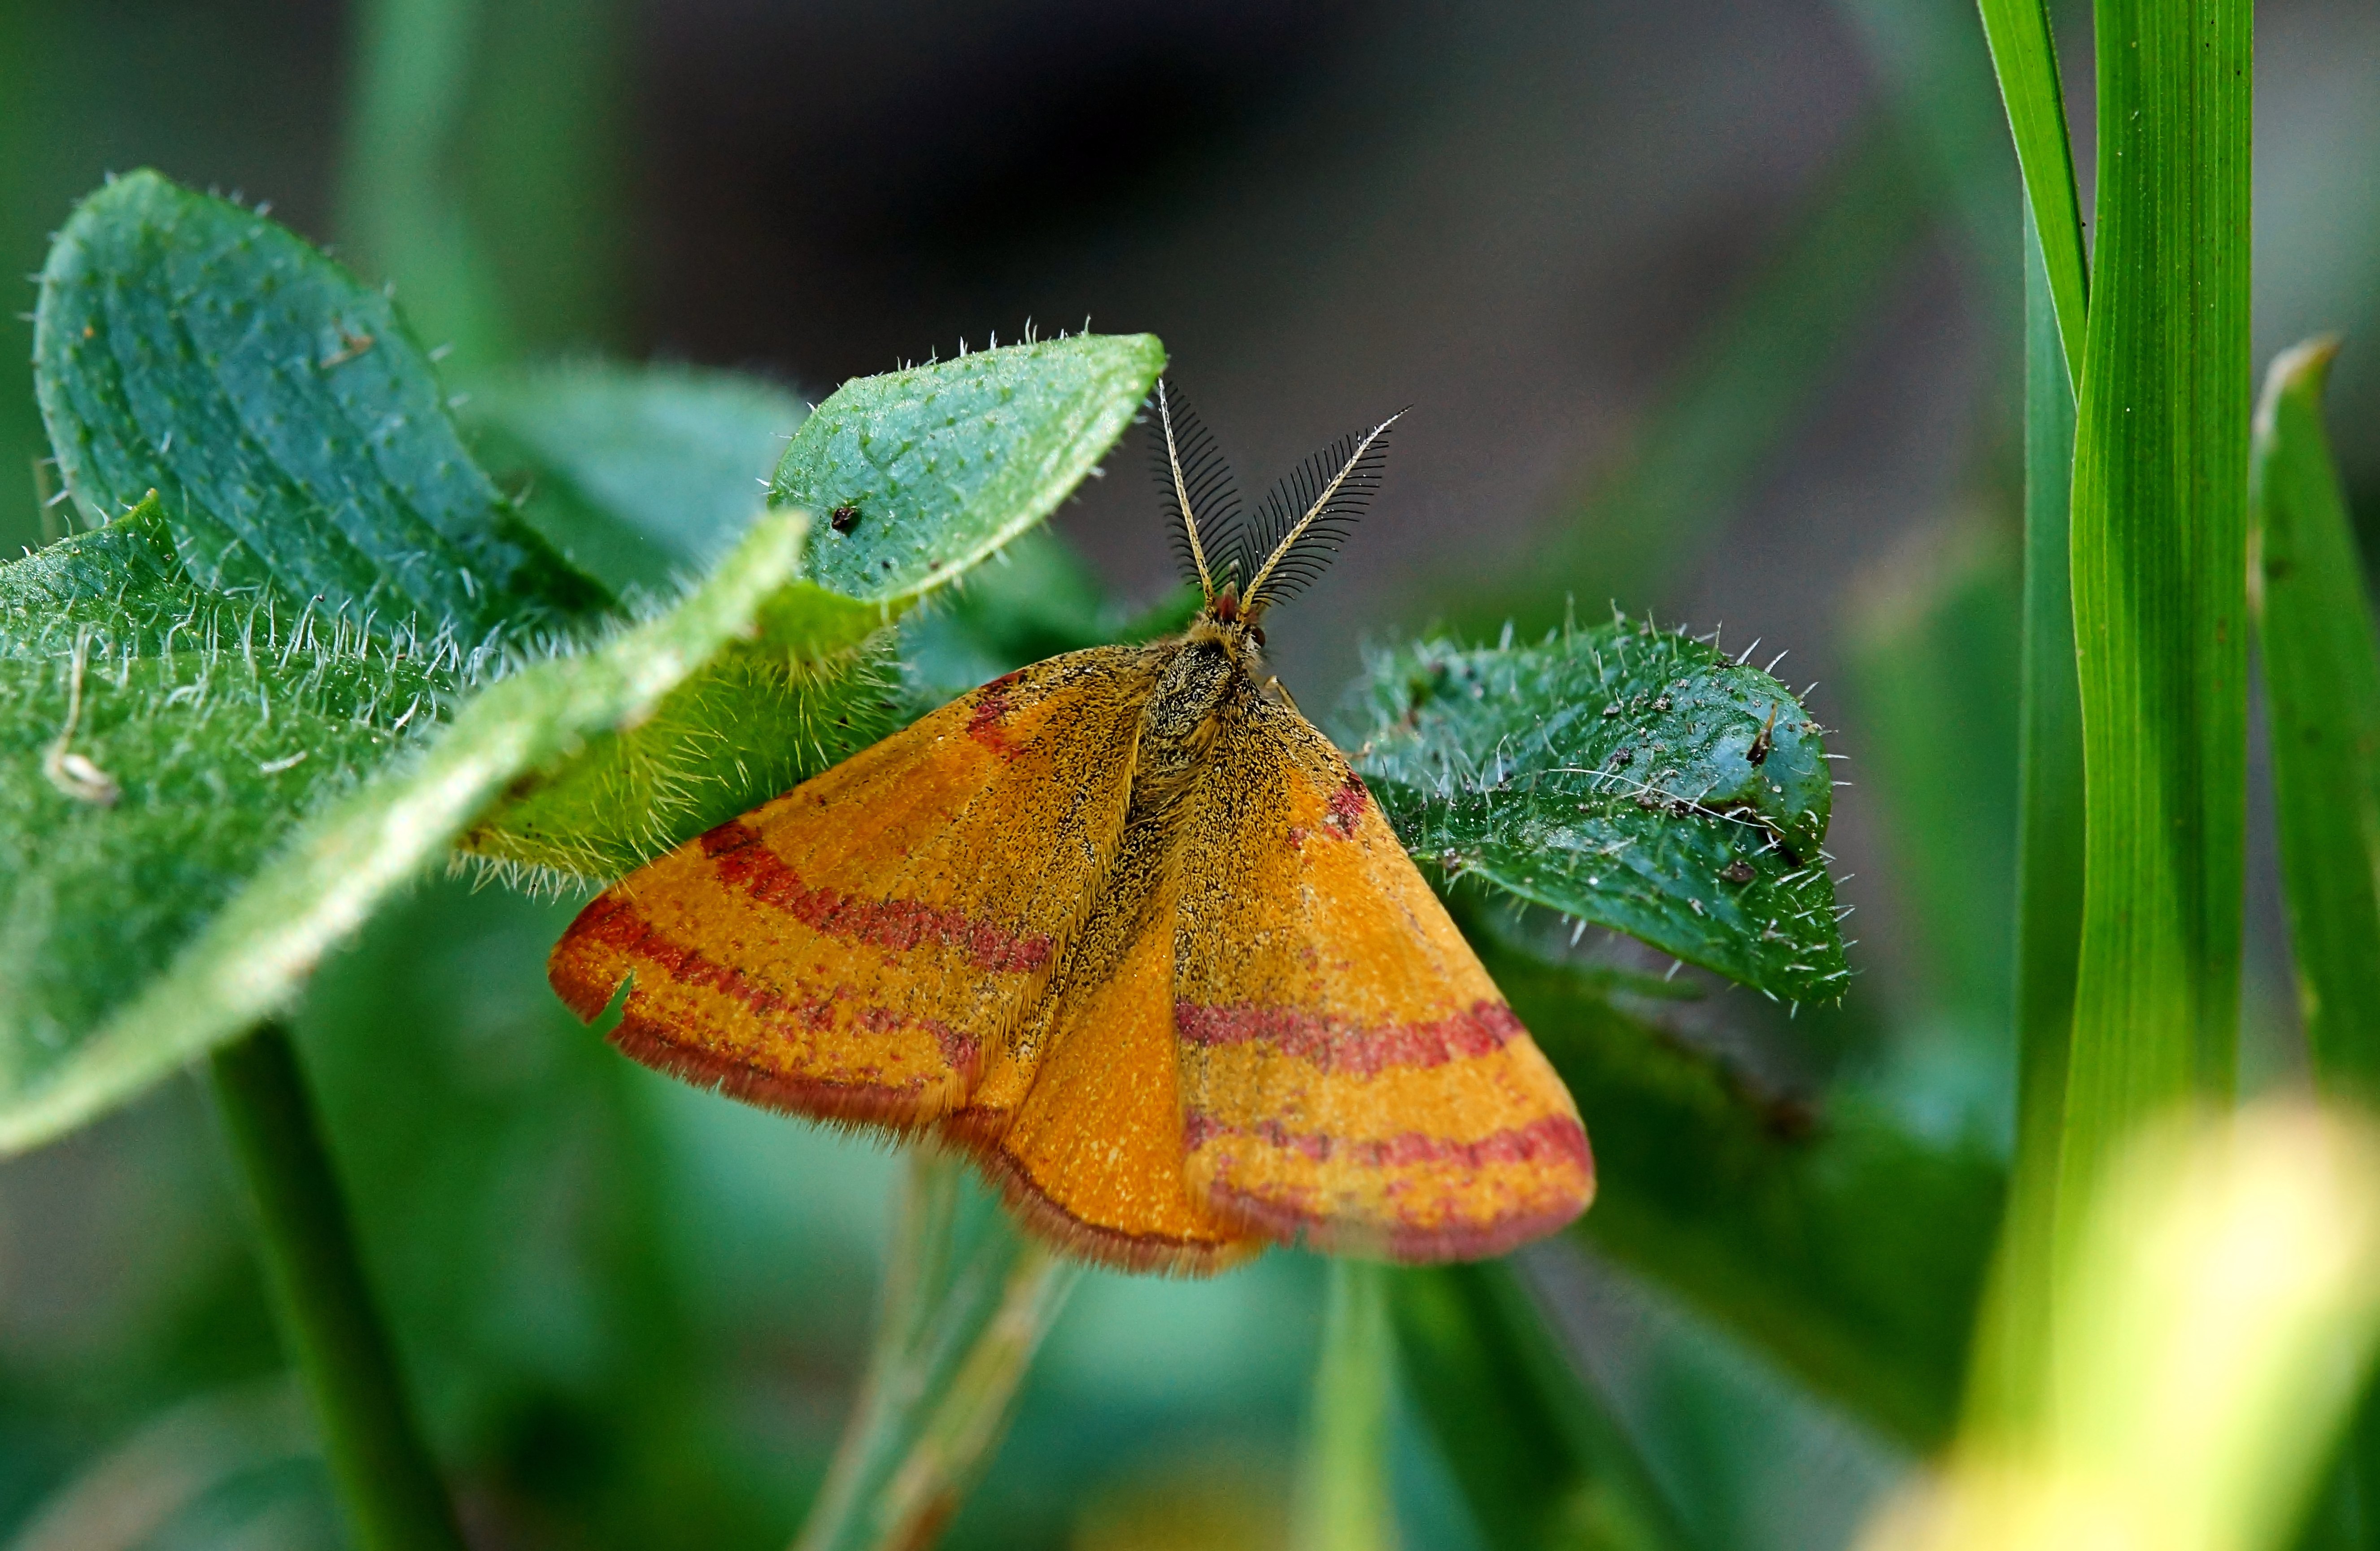
nature, grass, photography, meadow, leaf, flower, photo, green, insect, macro, botany, butterfly, flora, fauna, invertebrate, wildflower, close up, animals, naturaleza, a77, nectar, pieridae, g, ggl1, gaby1, xovesphoto, animales, sonya77, gphoto, xelodegalicia, sonya77v, tamron180mmmacro, macro photography, gabrielcoru a, pollinator, plant stem, moths and butterflies, lycaenid, colias